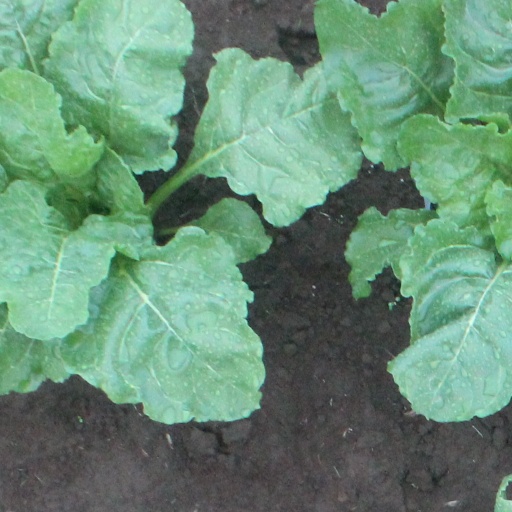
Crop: sugar beet